Central Waterfront, Seattle

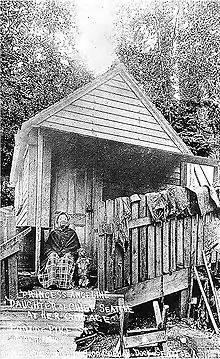
A postcard dating from less than 15 years after Princess Angeline's death shows her beach shack near Pike Street.

Pier 59 is the site of the main building of the Seattle Aquarium, built on a pier shed first constructed in 1905. In 1896 fish and grain dealers Ainsworth and Dunn ("see below") built a pier at the location of today's designated city landmark Pier 59, originally Pier 8, also known as the Pike Street Pier. The pier had to be reconfigured because the 1897 Thomson/Cotterill plan dictated that all piers run parallel to one another. Ainsworth and Dunn left this pier around the time the present shed was constructed; subsequent tenants were grain dealer Willis Robinson and the Northwestern Steamship Company. By 1912, the pier was owned and largely occupied by steamship agent Dodwell Dock and Warehouse Company, owned by Dodwell & Co. (Hong Kong). It became known as the Dodwell Dock. That name fell out of usage when the pier was sold in 1916 to the Pacific Net and Twine Company, later merged into Pacific Marine Supply Company. In the 1950s through early 60s, Pier 59 was the home of Puget Sound Tug & Barge. Crowley moved the operations to the Duwamish Waterway in the 1960s.